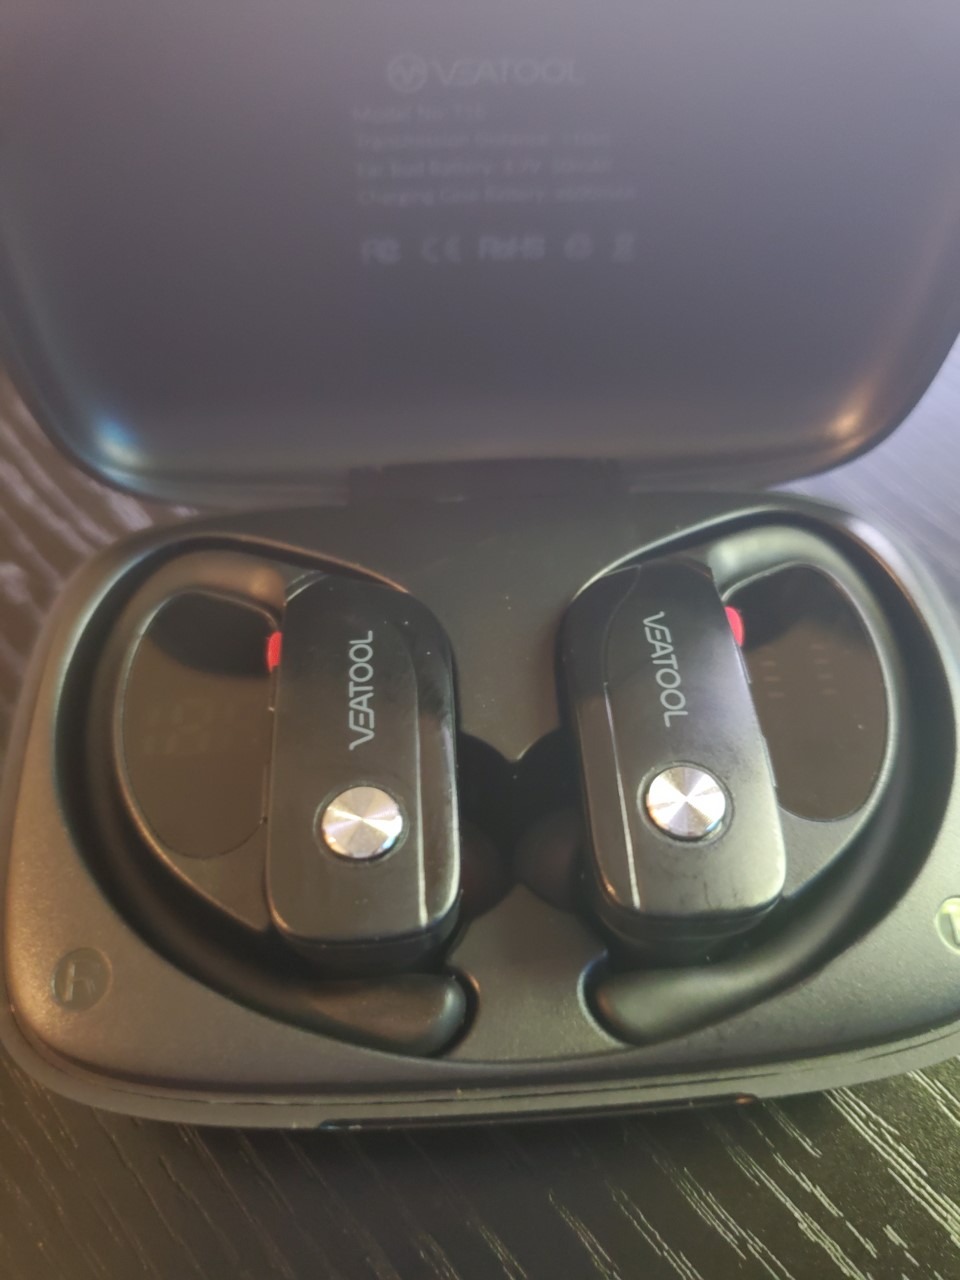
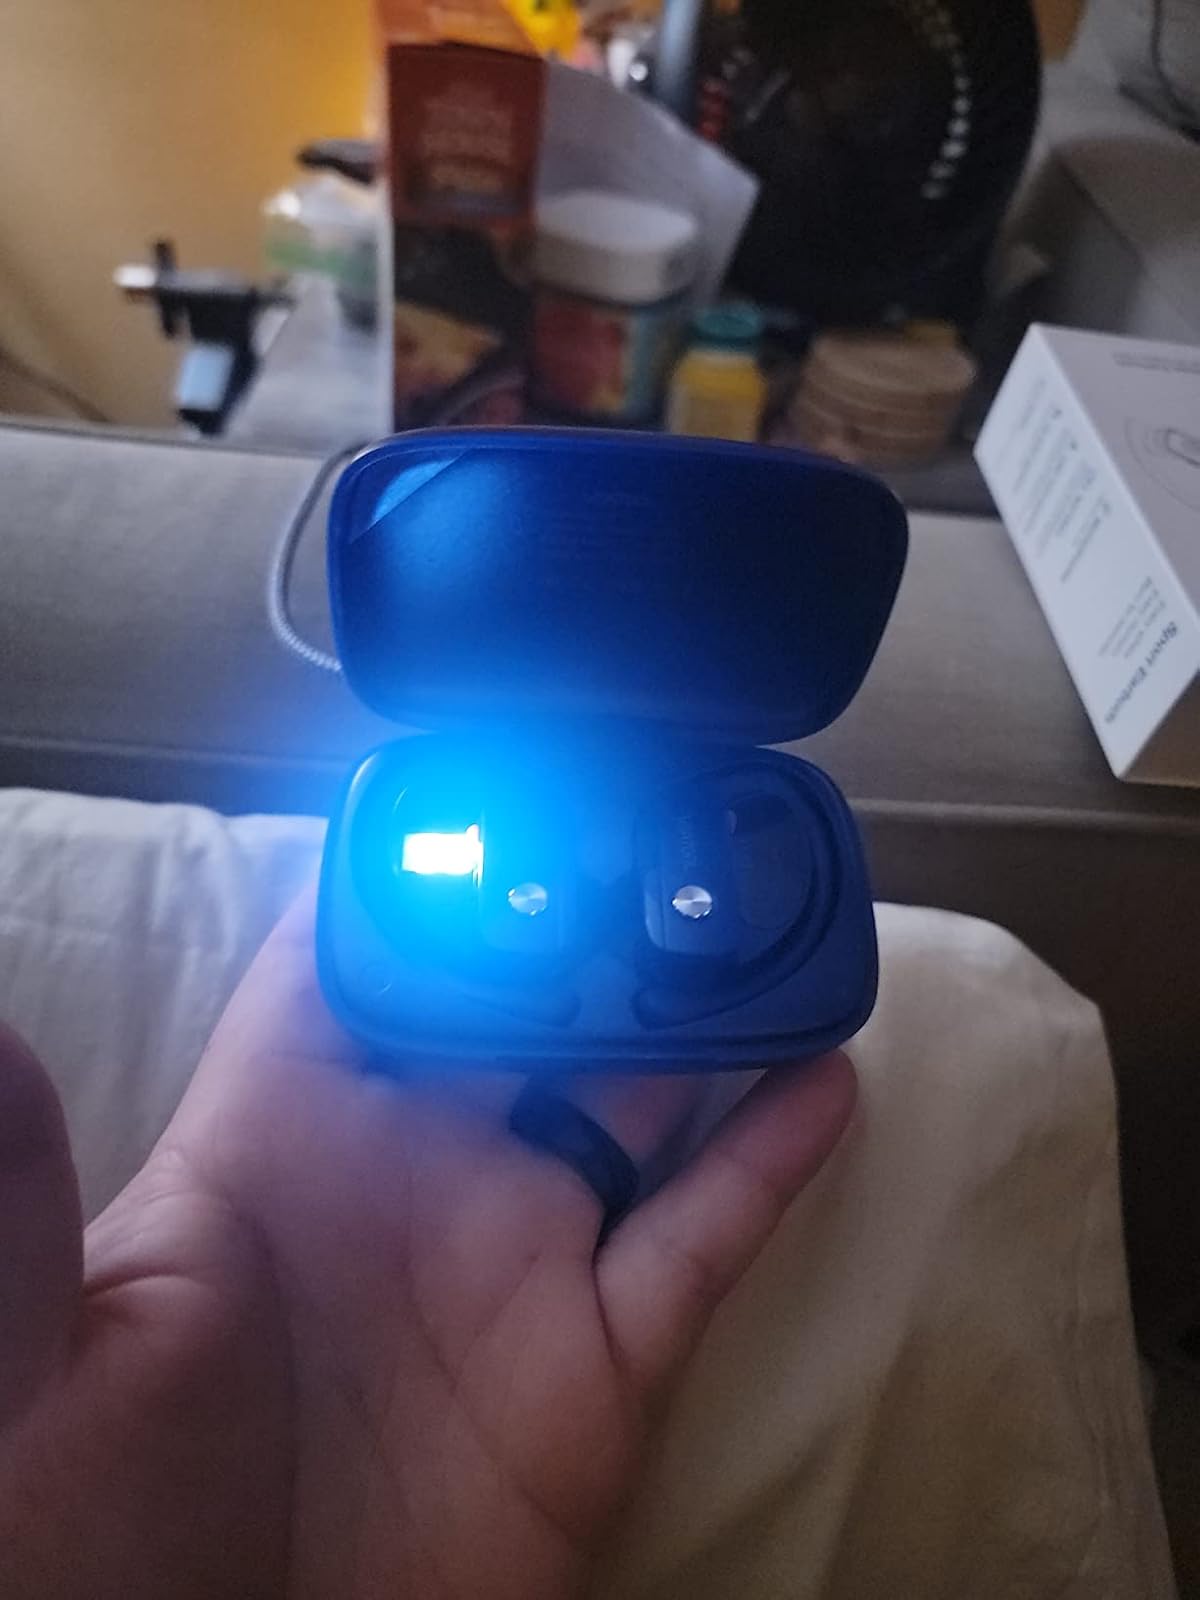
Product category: earbuds
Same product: no